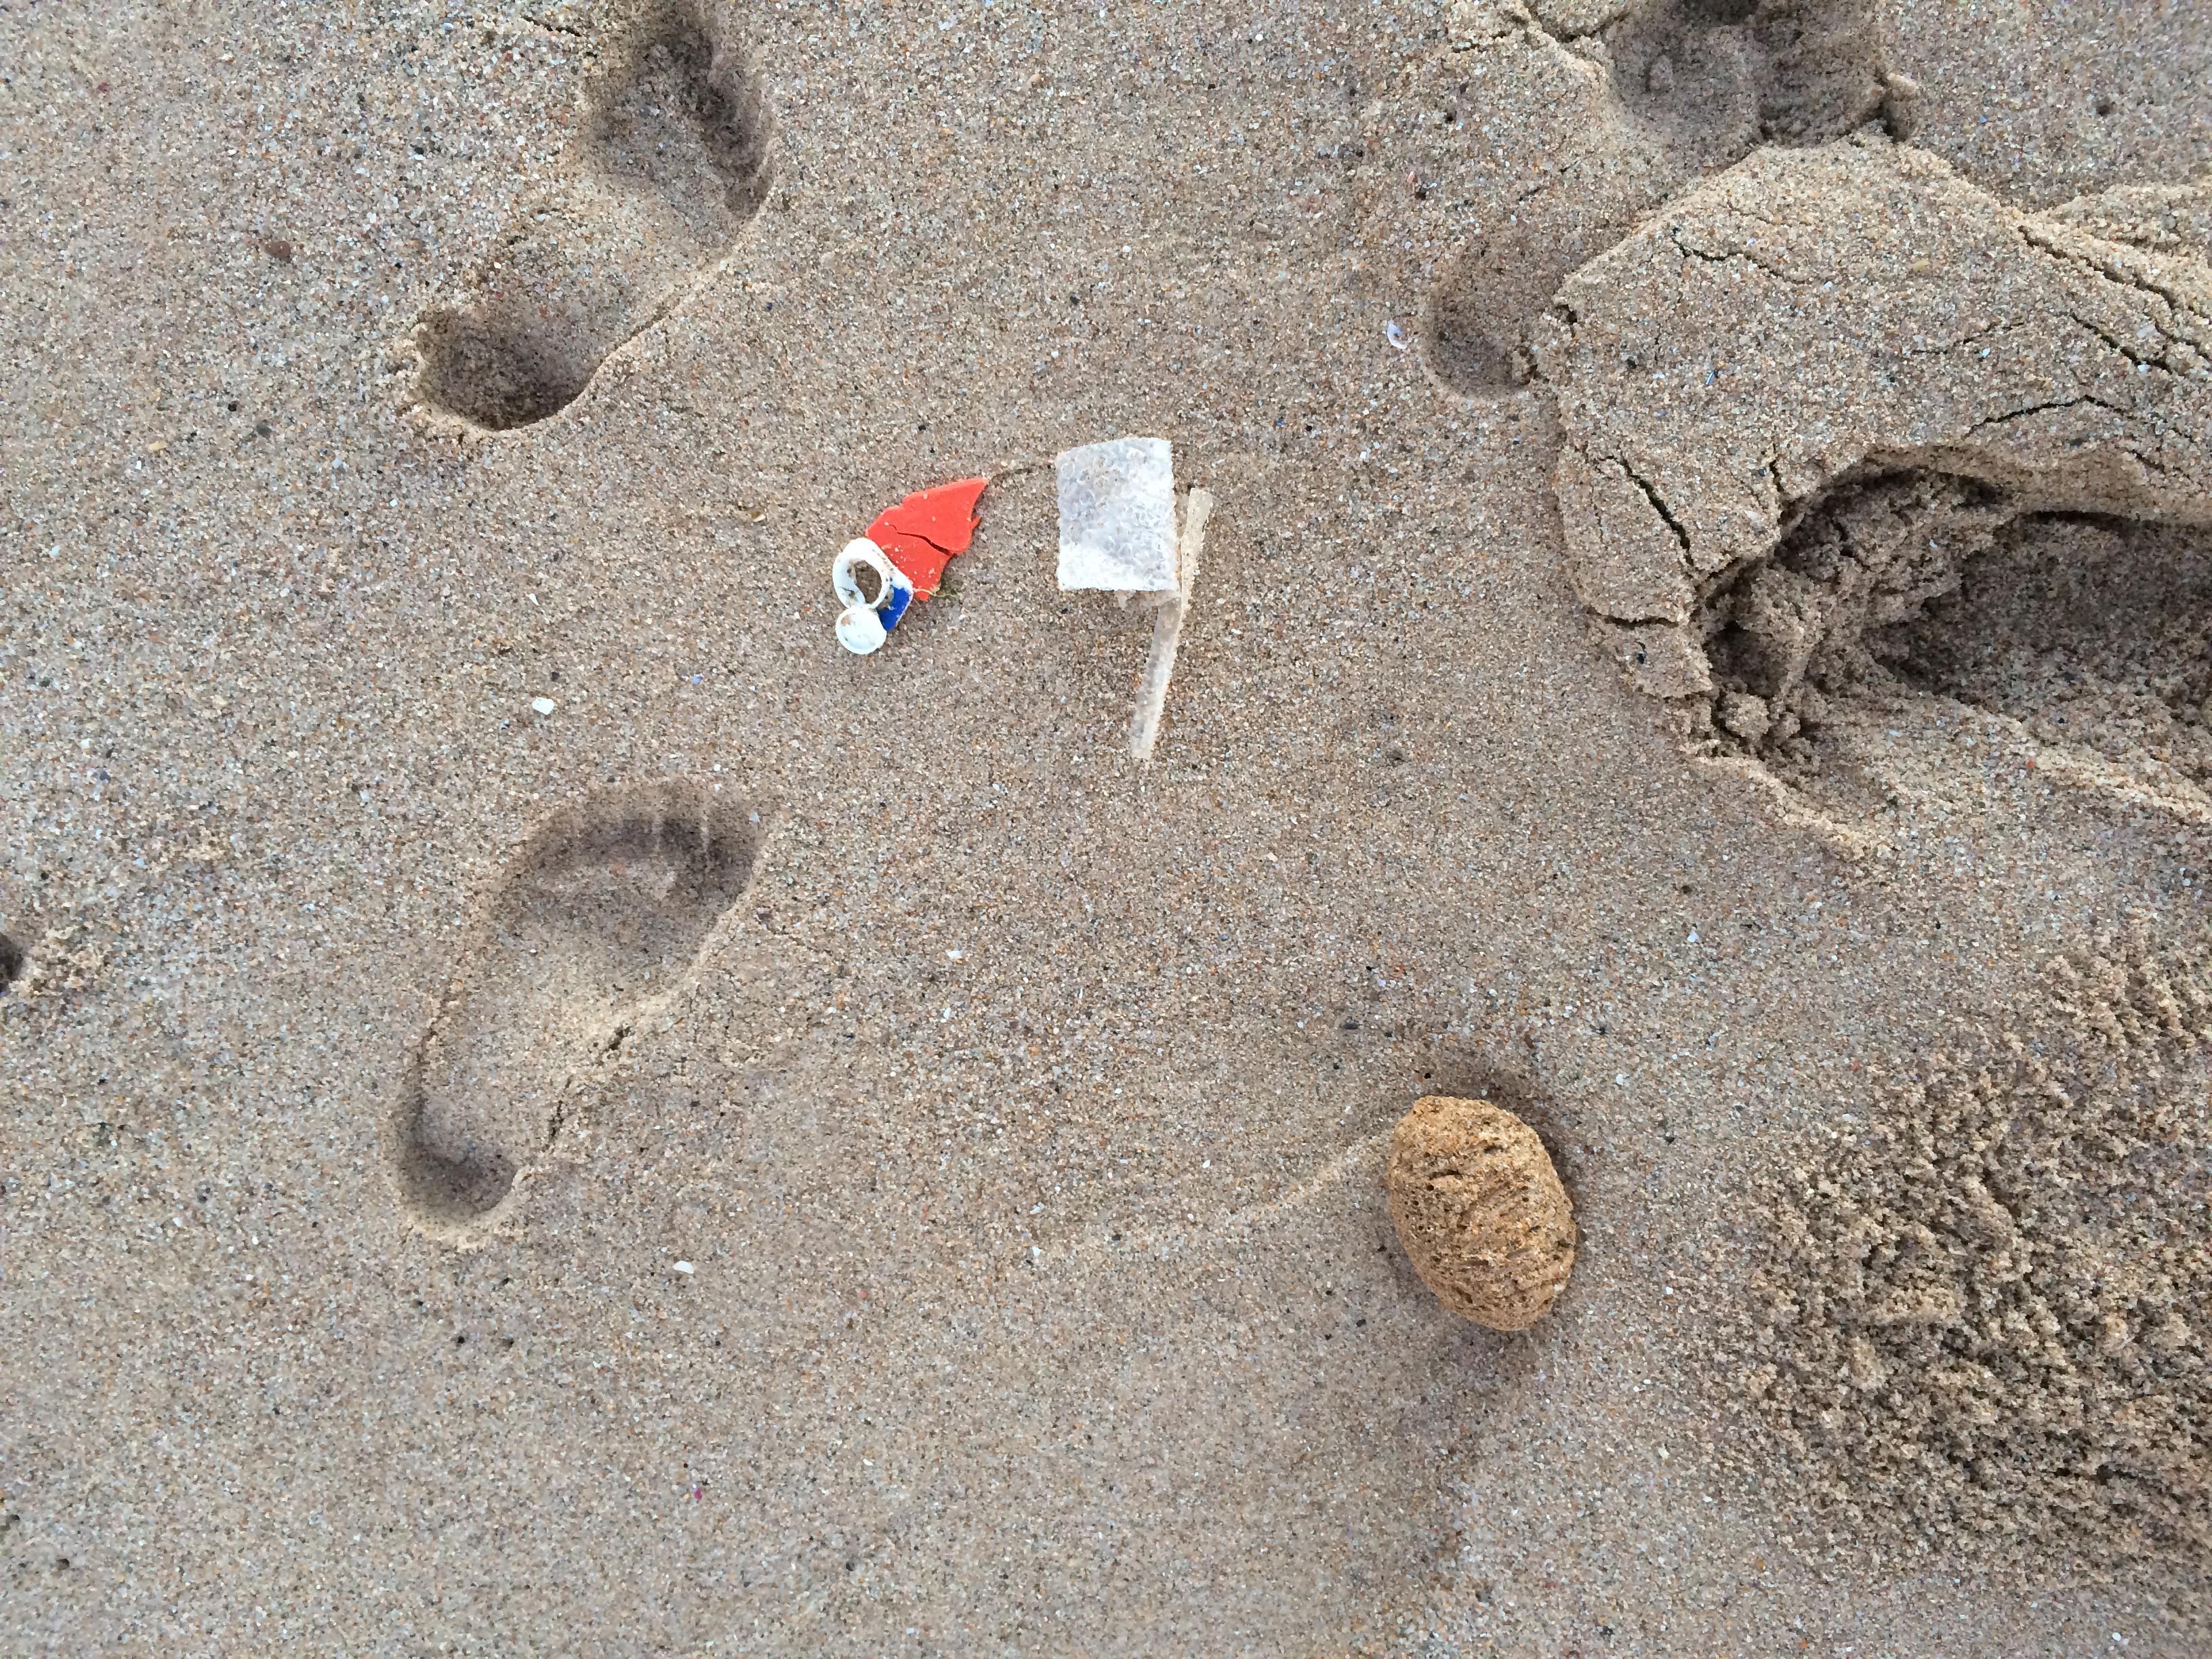
Object: Plastic film (Plastic bag & wrapper)

Object: Plastic film (Plastic bag & wrapper)

Object: Other plastic (Other plastic)

Object: Other plastic (Other plastic)